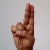
The image shows a hand gesture representing the letter 'U' in Indian Sign Language.